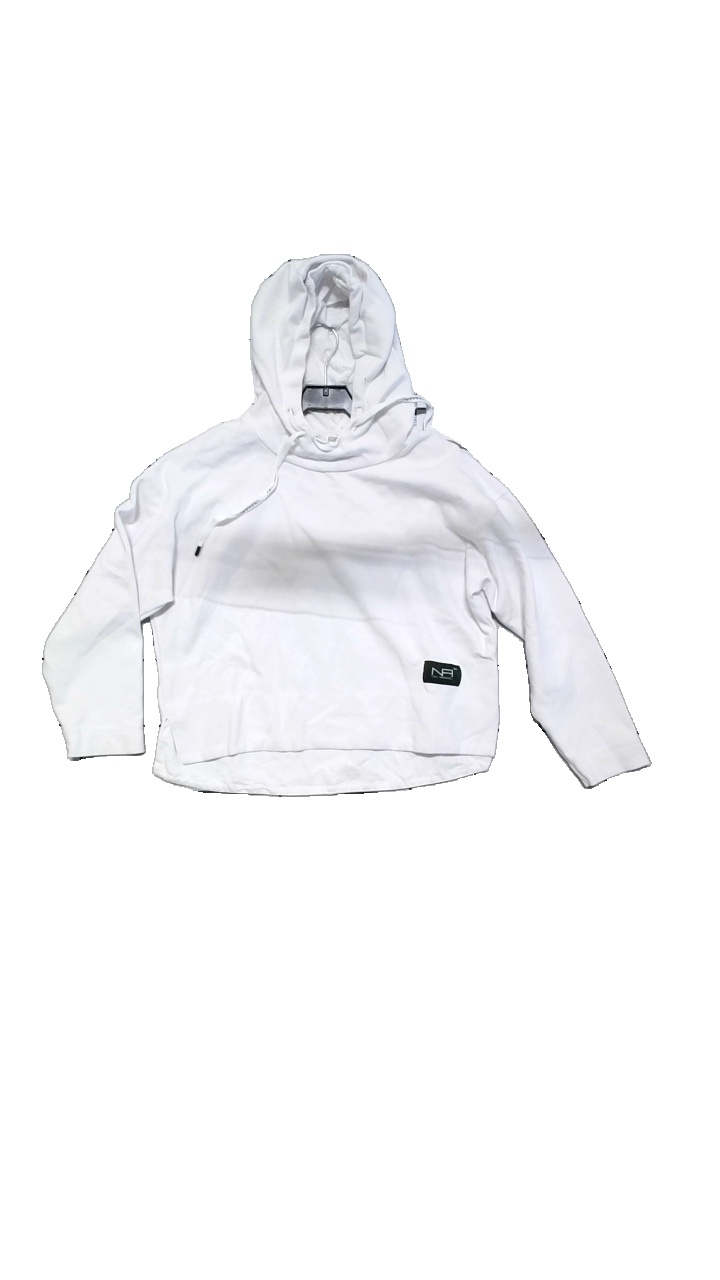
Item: Hoodie (Ladies)
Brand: New Apparel
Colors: White, Black
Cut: Regular
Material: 84% cotton, 12% polyester, 4% elastane
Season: All
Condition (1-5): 4
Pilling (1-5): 2
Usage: Reuse
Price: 50-100